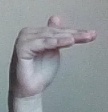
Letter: khaa